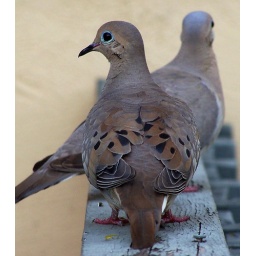
Two mourning doves sitting on an old fence in Huntington Beach